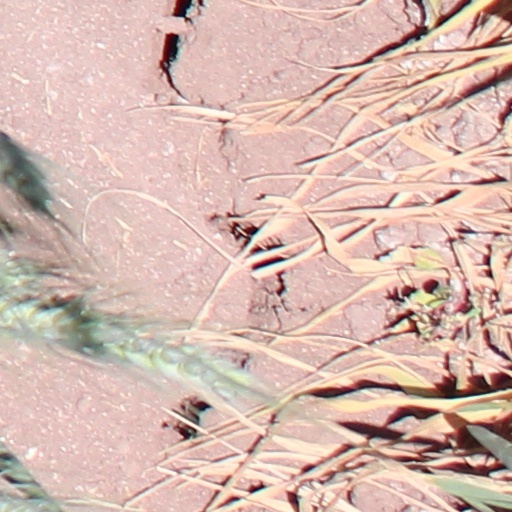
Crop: wheat